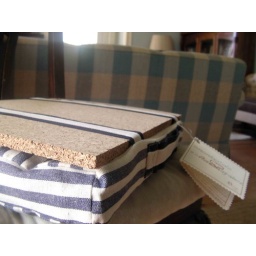
mundaocolo em azul - Laptop pillow in blue